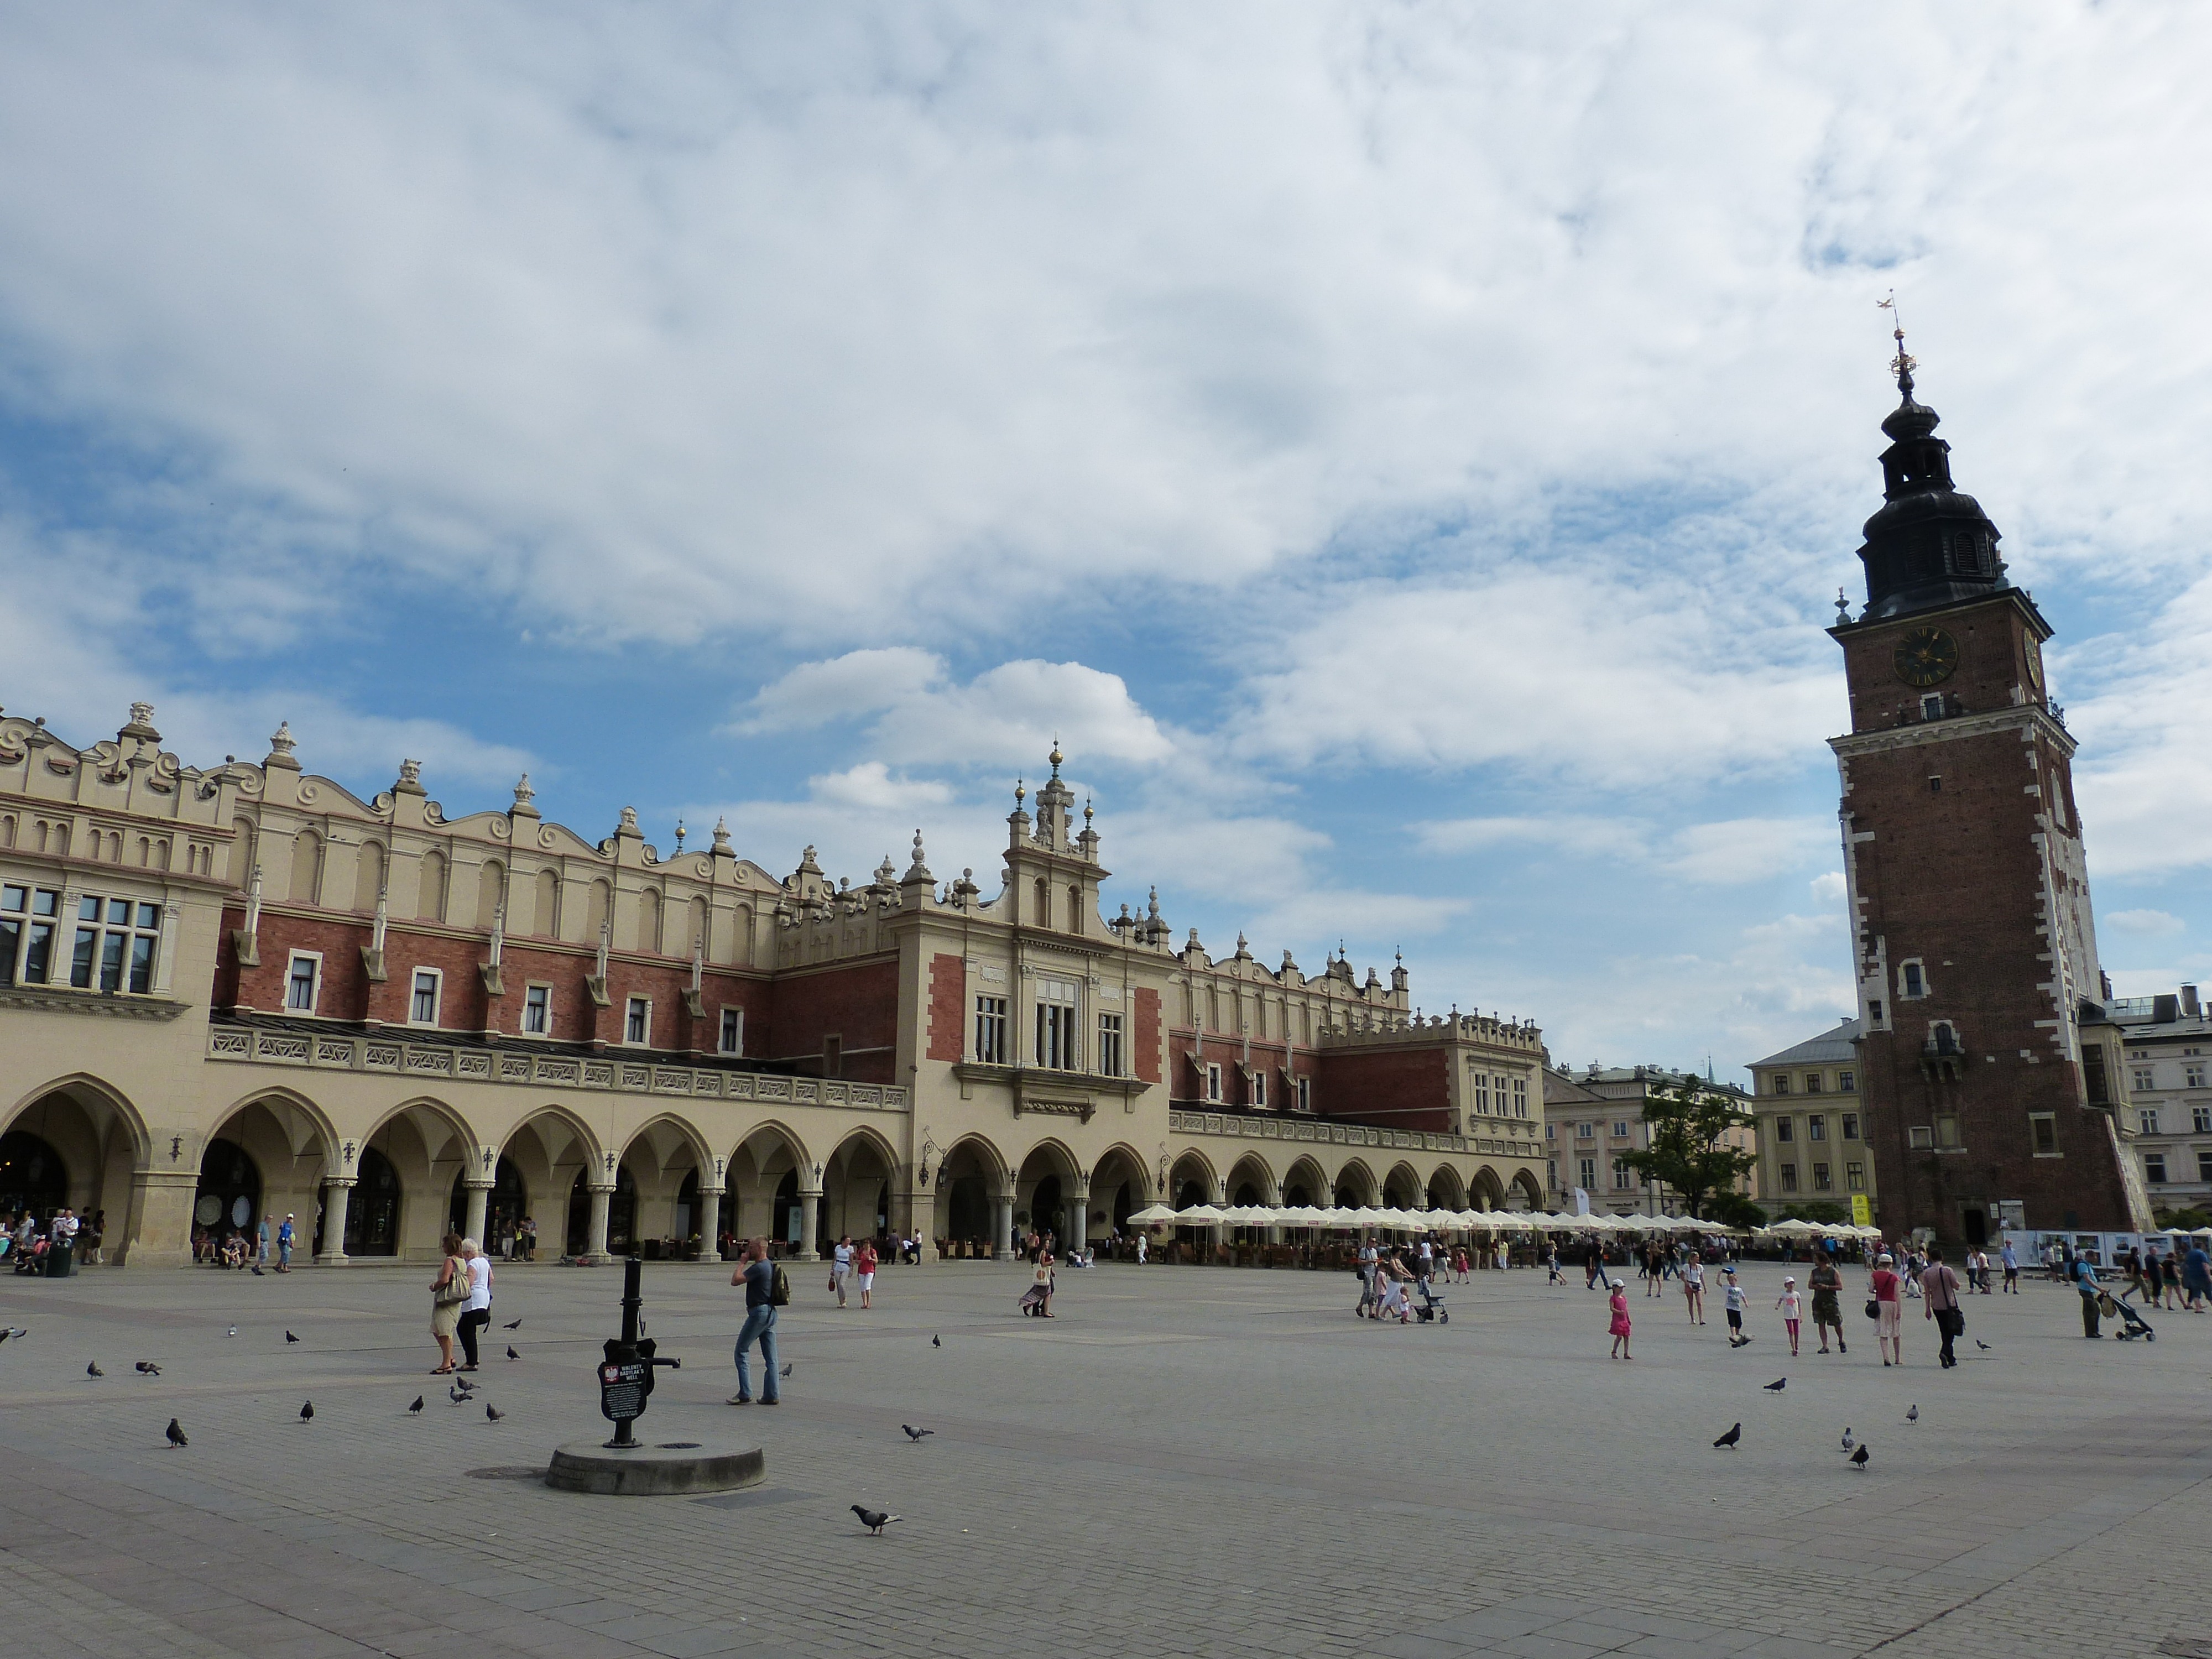
architecture, palace, city, monument, cityscape, downtown, tower, space, plaza, landmark, marketplace, tourism, old town, poland, town square, tourist attraction, historically, krakow, town hall, early renaissance, historic town hall, ancient history, human settlement